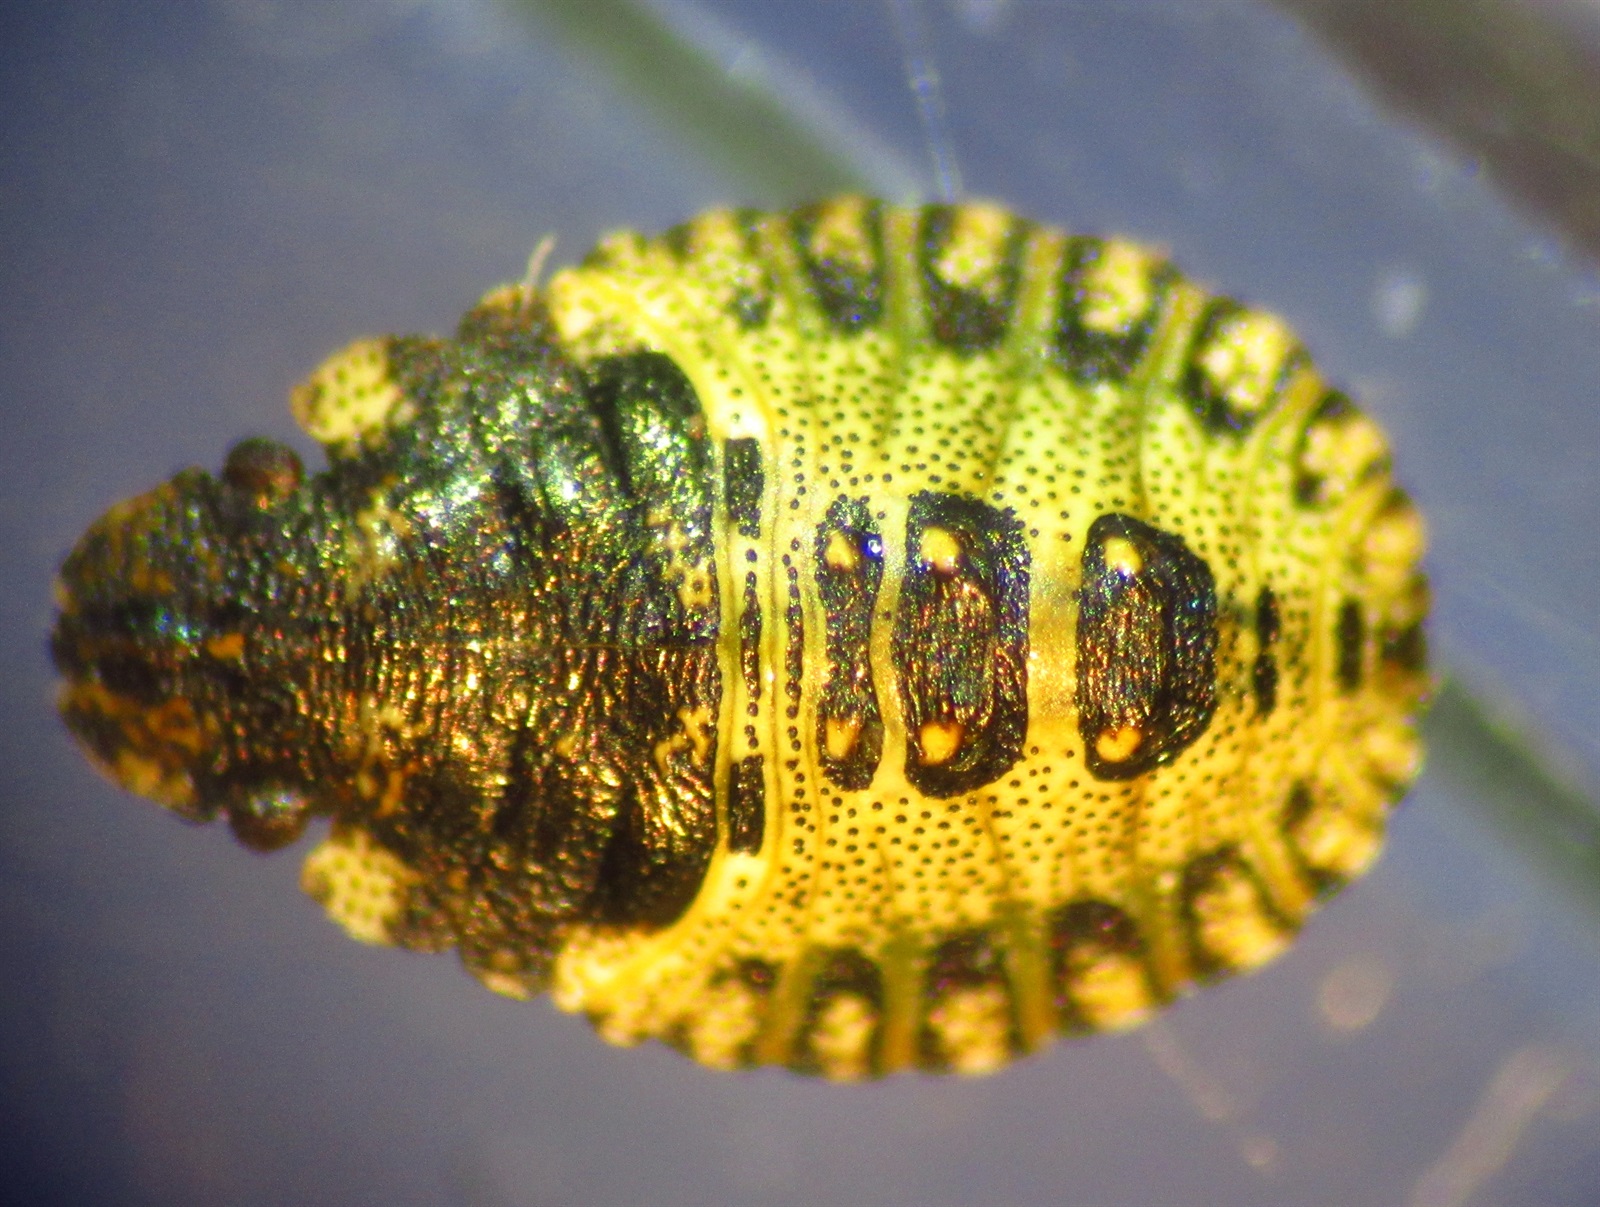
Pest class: stink_bug